Yurihonjō

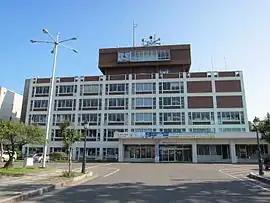
Yurihonjo City Hall

After the merger, Yurihonjō had a directly elected mayor and a unicameral city assembly with 126 members (more than Tokyo Metropolis). The city legislature currently has 26 members. The city contributes three members to the Akita Prefectural Assembly. In terms of national politics, the city is part of Akita District 3 of the lower house of the Diet of Japan.